Utopia of the Seas

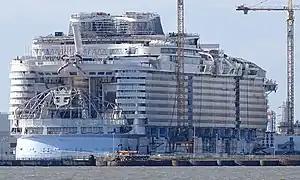
"Utopia of the Seas" under construction in April 2023

On 18 February 2019, Royal Caribbean and Chantiers de l'Atlantique announced an order of a sixth "Oasis"-class cruise ship for delivery in Fall 2023. She is the first in the class to be powered by liquefied natural gas.